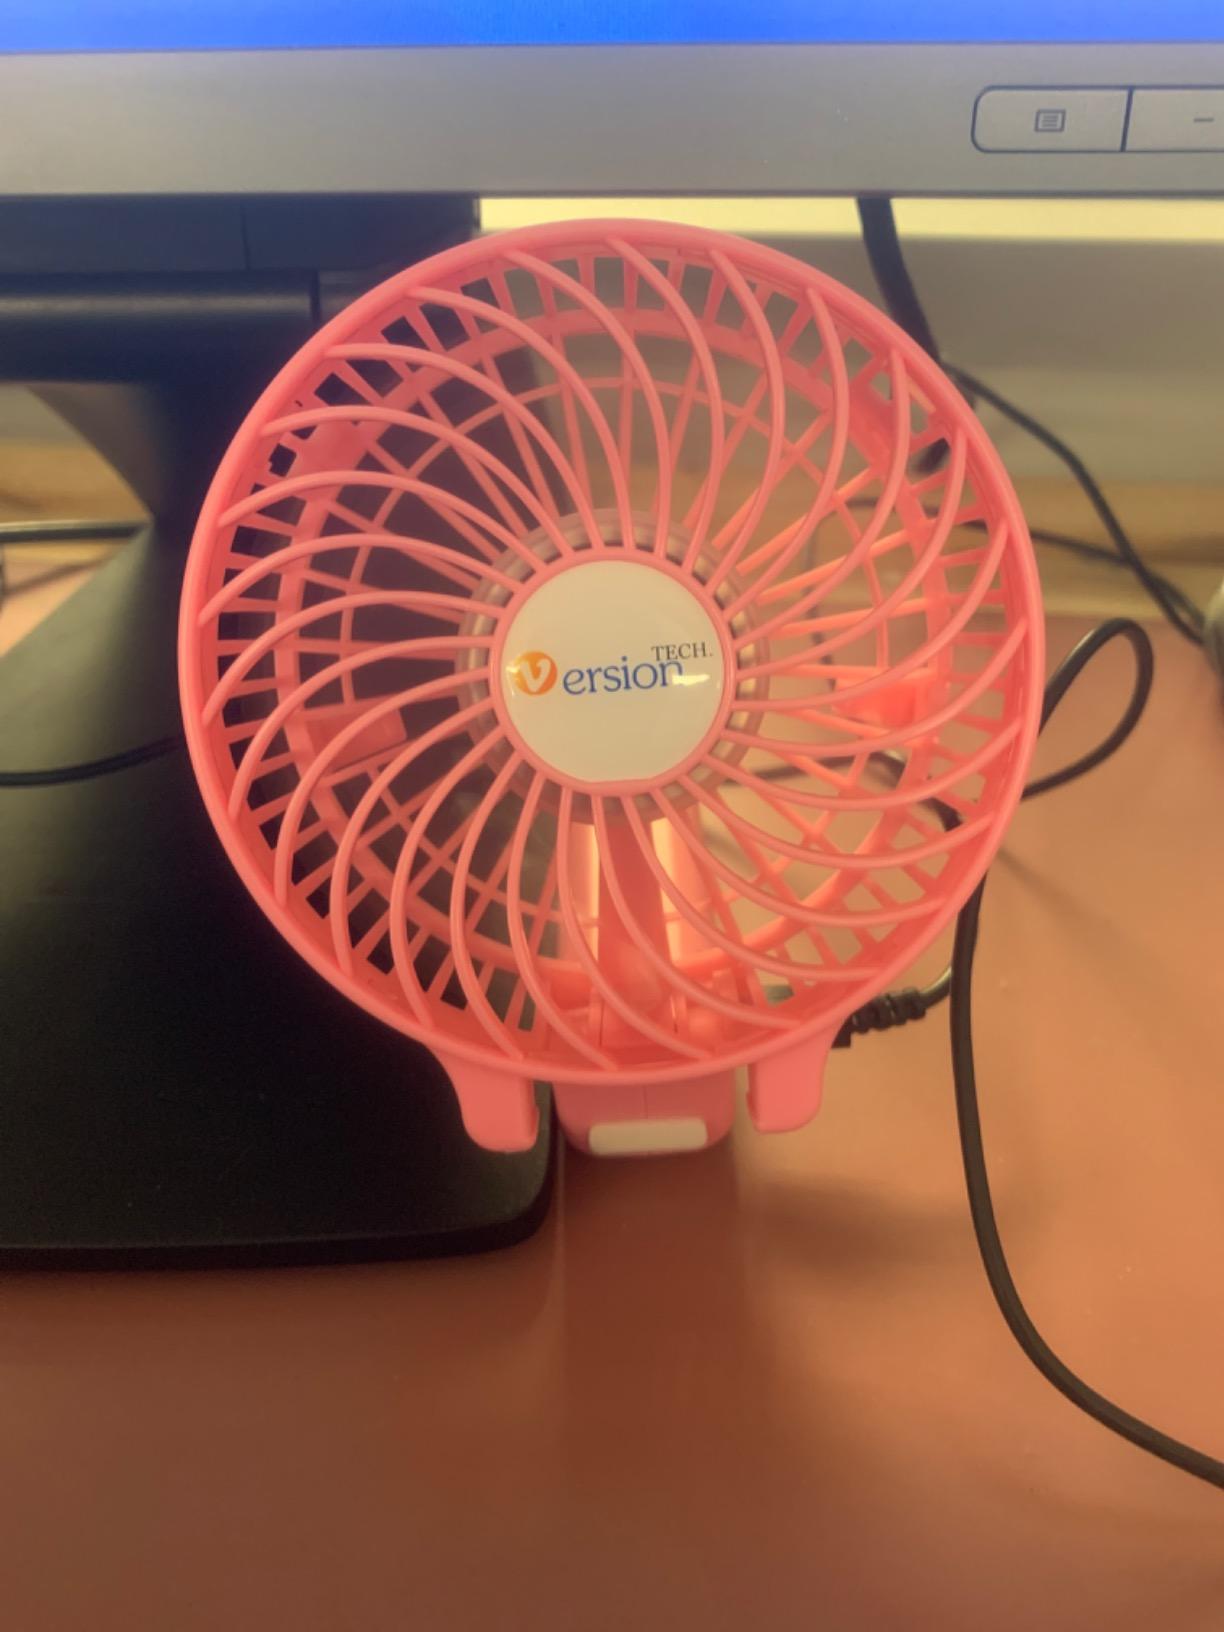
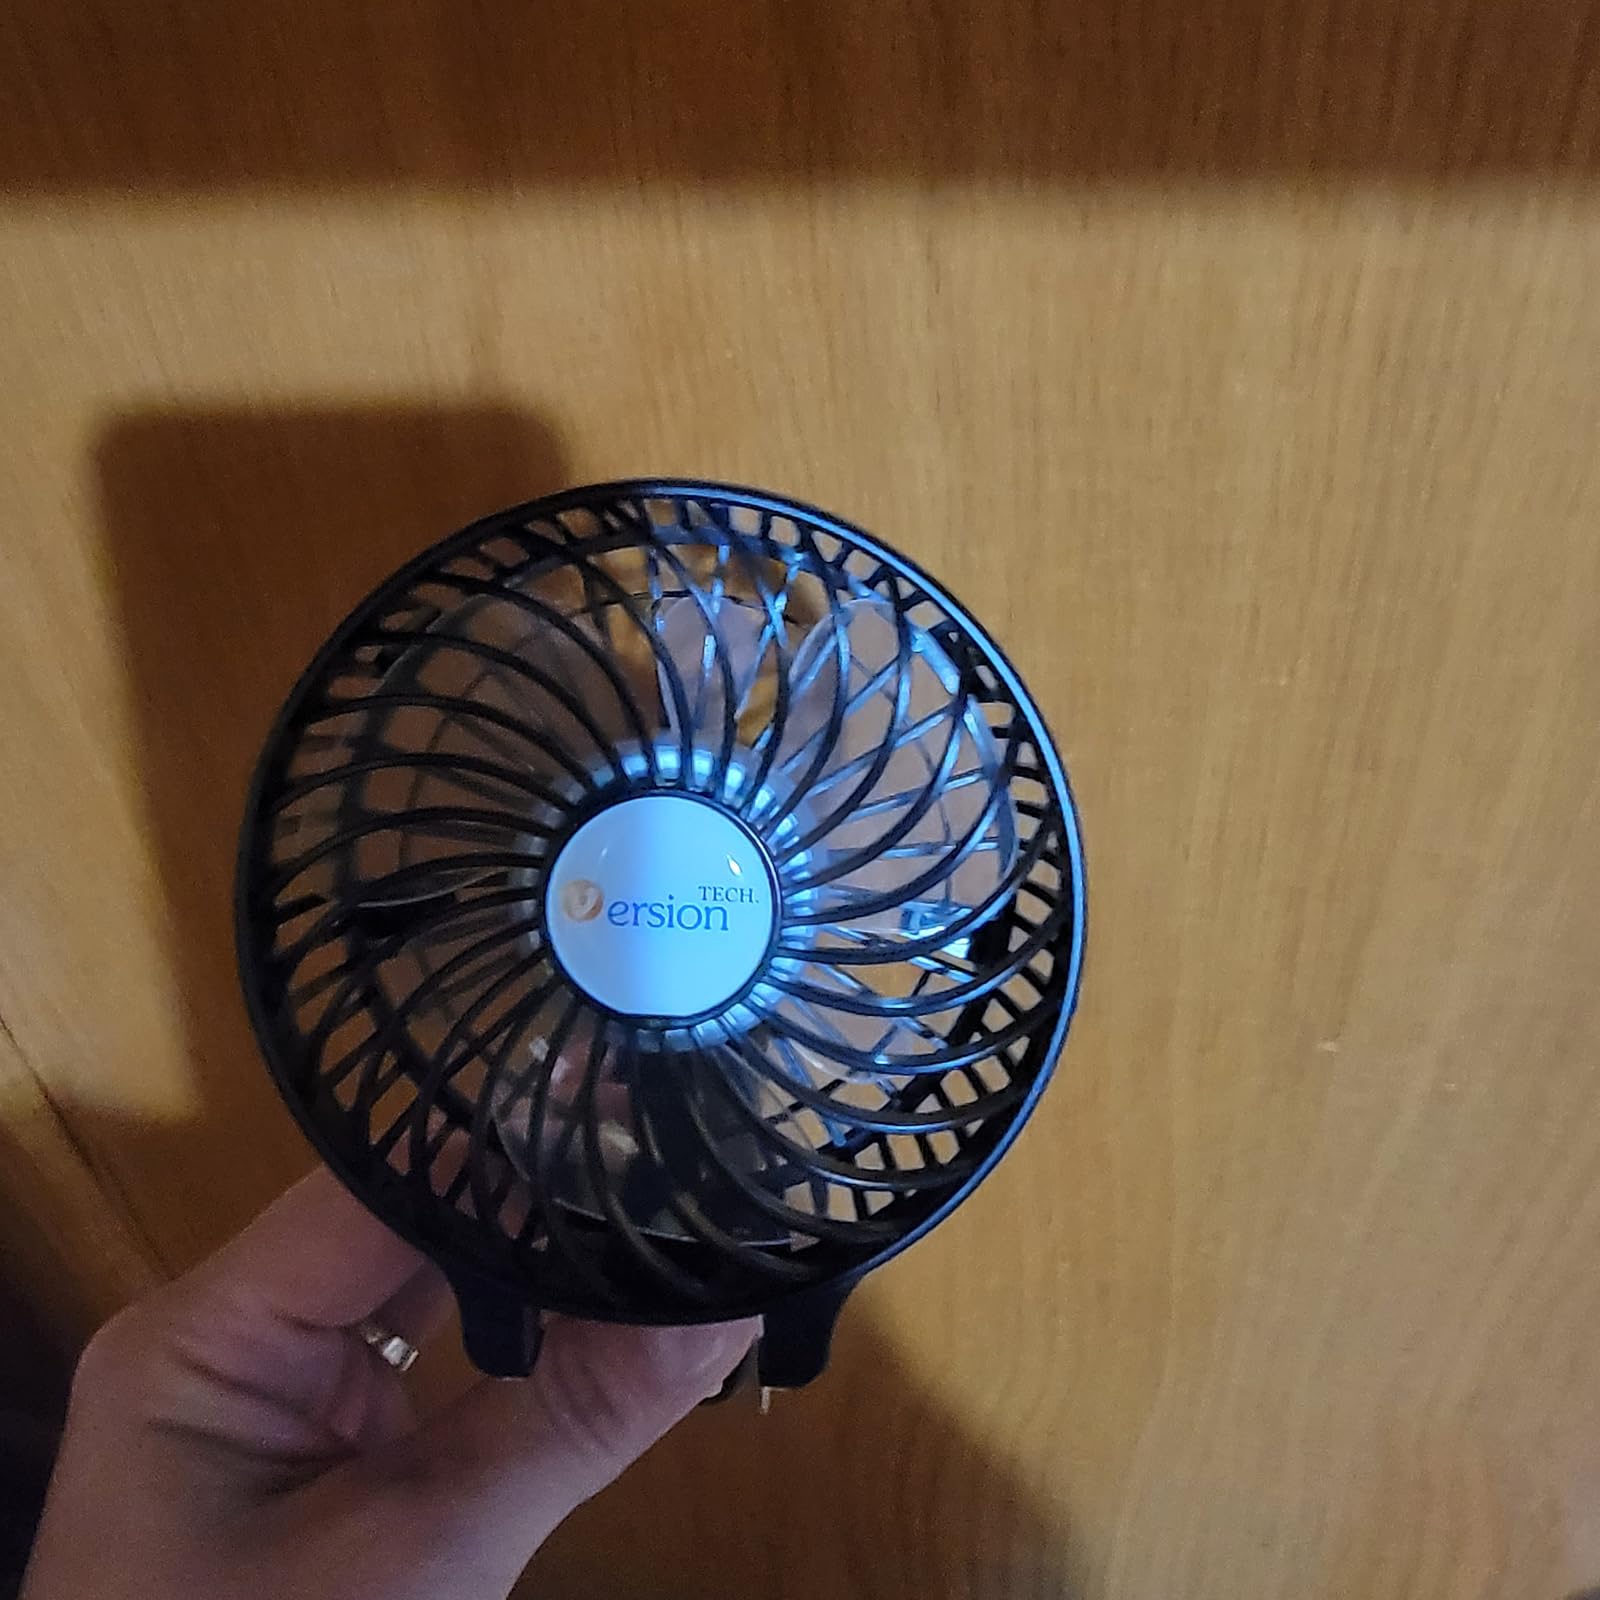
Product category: fan
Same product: no